Leopold zu Salm-Salm

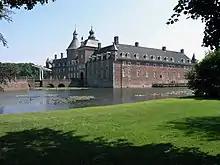
Anholt Castle

The Prince had an interest in natural history and began to observe birds in the region and also made a collection of specimens. He also took an interest in crustaceans. He also took an interest in horses and was involved in their breeding.